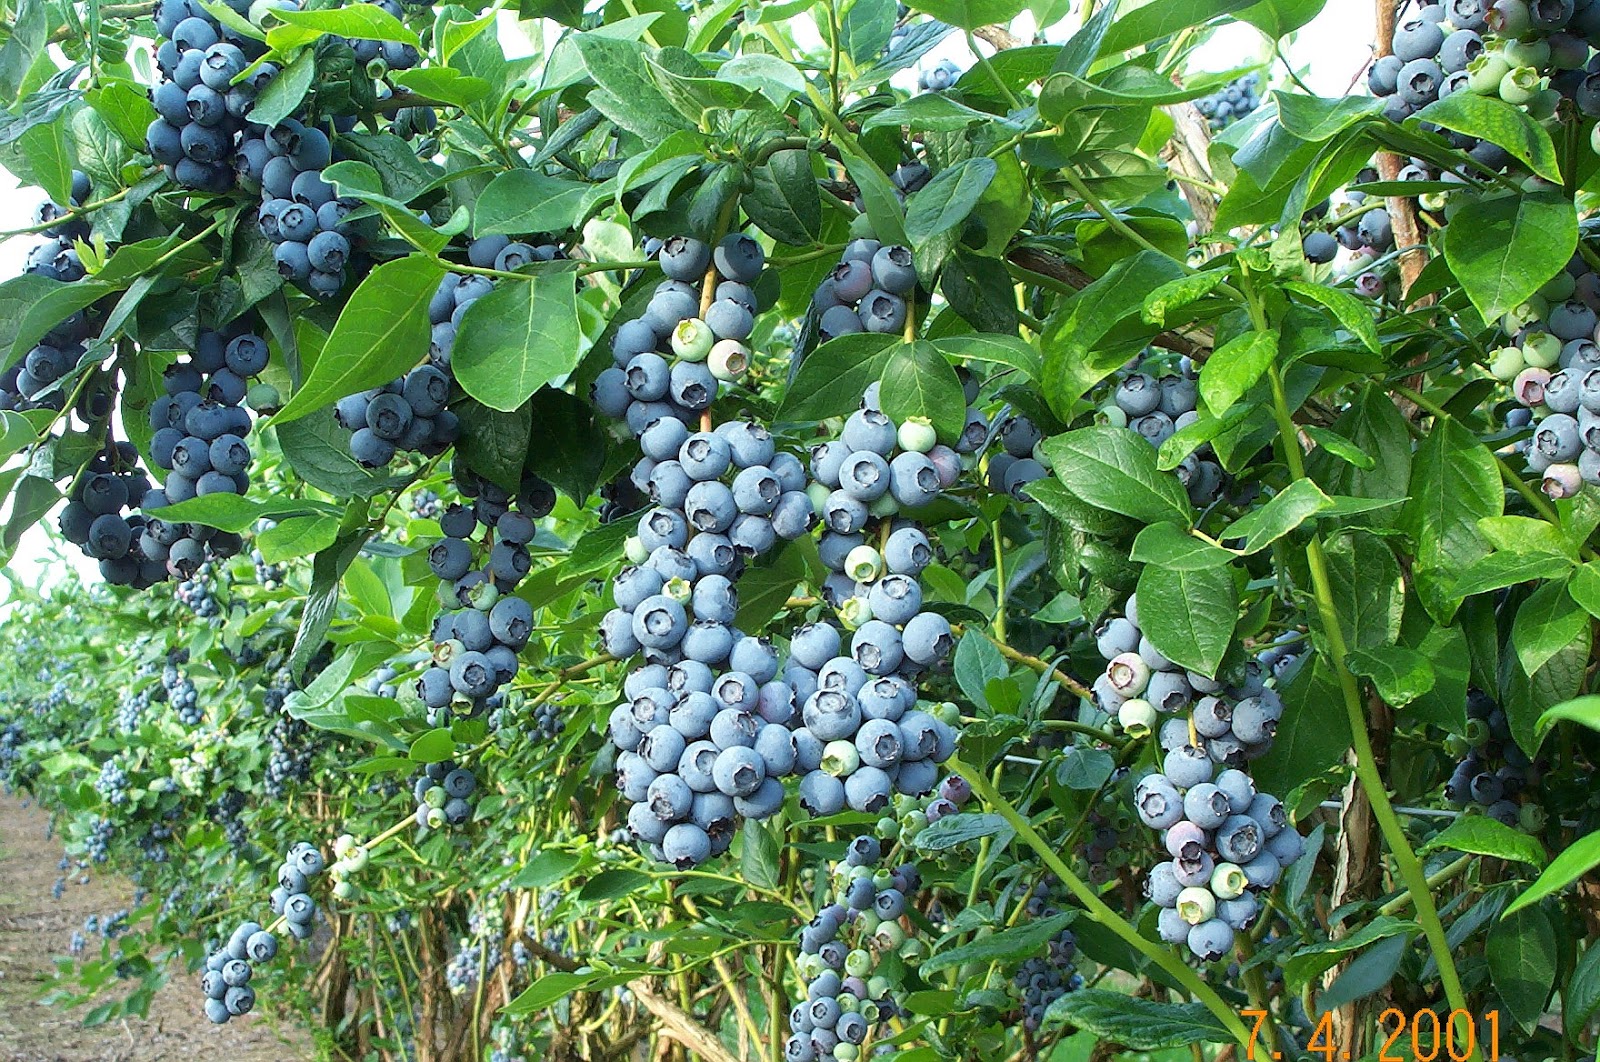
Labels: Blueberry leaf, Blueberry leaf, Blueberry leaf, Blueberry leaf, Blueberry leaf, Blueberry leaf, Blueberry leaf, Blueberry leaf, Blueberry leaf, Blueberry leaf, Blueberry leaf, Blueberry leaf, Blueberry leaf, Blueberry leaf